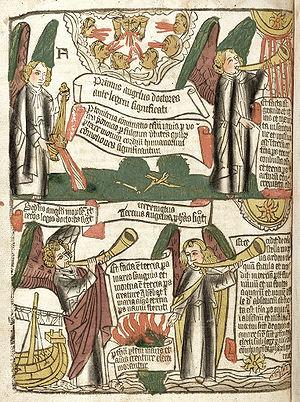
Un incunable xylographique est un petit livre d'environ 50 pages maximum, imprimé en Europe dans la deuxième moitié du XVᵉ siècle au moyen de blocs de bois sur lesquels sont taillés des textes et des illustrations.